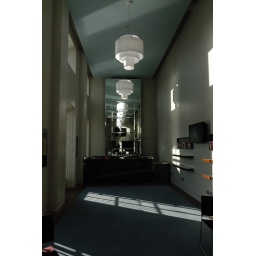
First floor bar in the main house of the RST